Dime Jankulovski

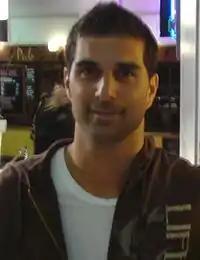
Jankulovski in 2007

Dime Jankulovski (born 18 June 1977) is a Swedish football coach and former professional player who currently is the assistant coach of Västra Frölunda IF. He played as a goalkeeper.